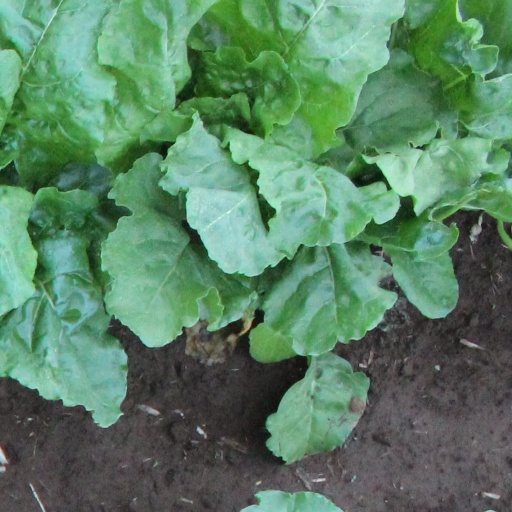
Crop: sugar beet